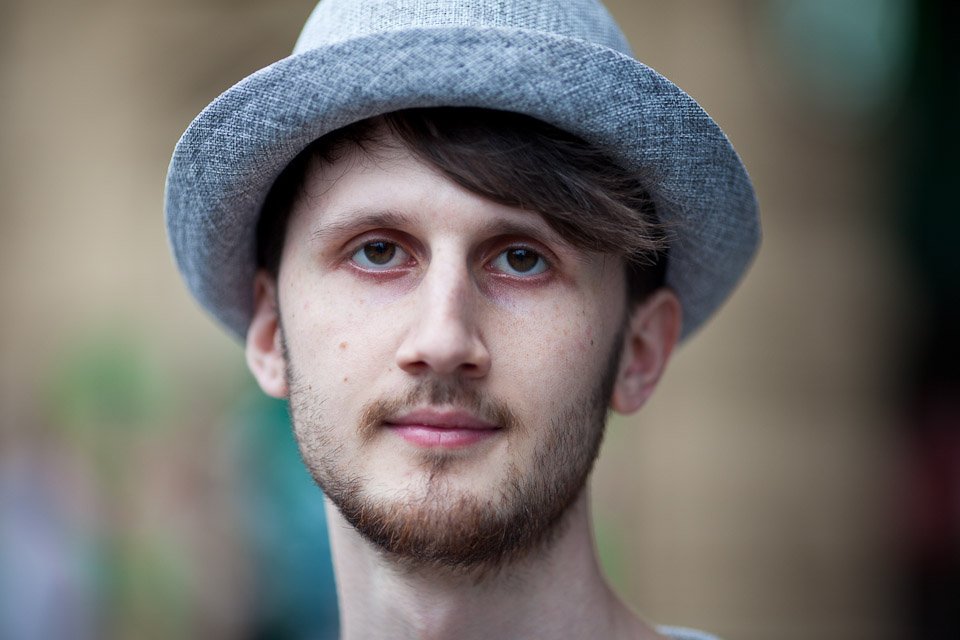
Label: Colored